Holden Commodore

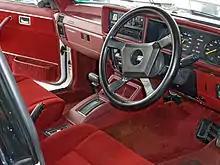
Interior

Holden's emphasis on fuel economy extended beyond powertrains, with a fuel consumption vacuum gauge replacing the tachometer throughout the range, although this could be optioned back with the sports instrumentation package. Visual changes were limited: the relocation of the corporate crest to the centre of the redesigned grille, black-coloured trim applied to the tail lamp surrounds on sedans, and the embossment of model badging into the side rubbing strips. The previously undesignated base car, was now the Commodore L, opening up the range for a new unbadged sub-level car. This delete option model, was de-specified and available only to fleet customers. On the premium Commodore SL/E, a resurrected "Shadowtone" exterior paint option became available in a limited range of dark-over-light colour combinations. According to contemporary reviews, changes made to the VC's steering produced a heavier feel and inclined understeer, while the revised suspension gave a softer ride and addressed concerns raised while riding fully laden.